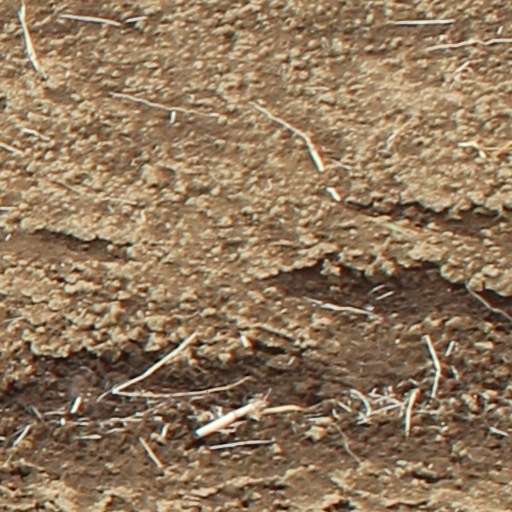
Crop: wheat